Scientific citation

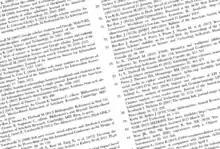
The reference section in a scientific paper

Scientific citation is the process of systematically acknowledging sources from which information, data, ideas, or direct quotations are drawn in scholarly work.Sources in science are typically previously-published peer-reviewed journal articles, books, theses or dissertations, conference papers, and rarely private or public communications. Citations connect a researcher’s work with existing literature, ensuring transparency, academic integrity, and safe outcomes such as in medical science. Effective citation practices require clear, standardized mechanisms for referencing materials, particularly crucial as electronic publishing and online data repositories expand rapidly.